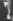
Number: 7